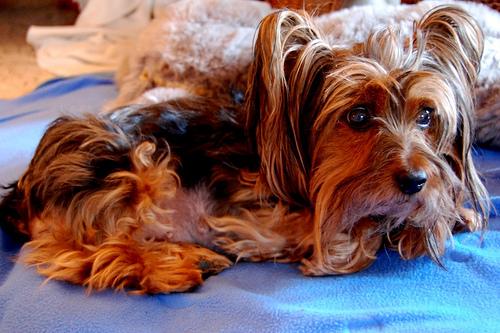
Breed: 231-n000081-silky_terrier